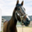
Label: horse